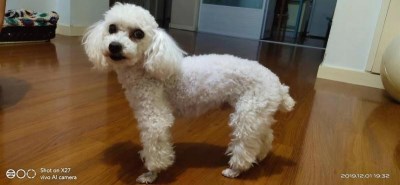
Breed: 2925-n000114-toy_poodle